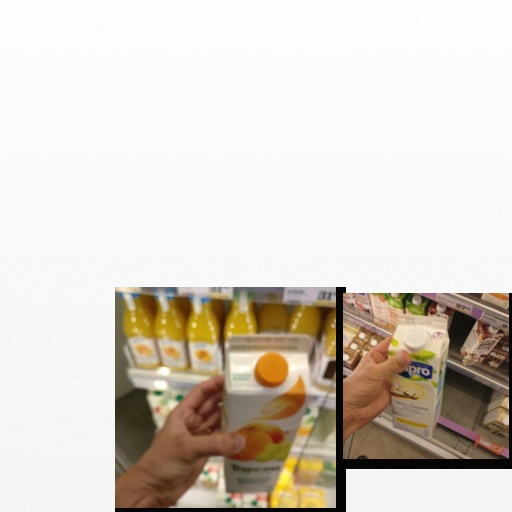
Food items: vanilla_soyghurt, mandarin_juice